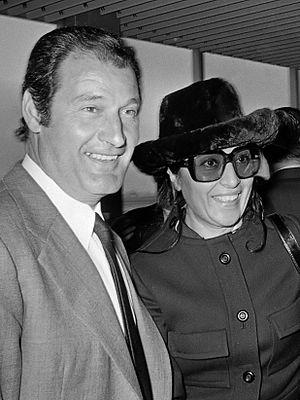
Marcel Domingo, né le 15 janvier 1924 à Salin-de-Giraud et mort le 10 décembre 2010 à Arles est un footballeur international français, qui évolue au poste de gardien de but dans plusieurs clubs européens et français. Après sa retraite de joueur, il exerce la fonction d'entraîneur de football dans plusieurs clubs européens et français.